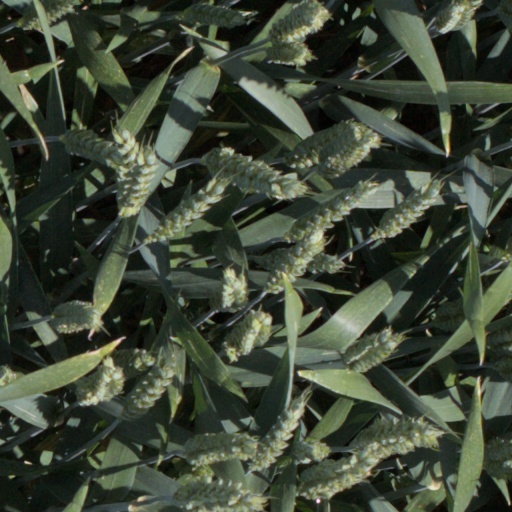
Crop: wheat